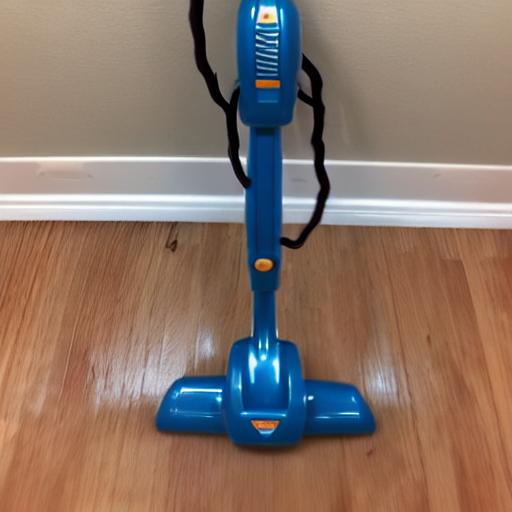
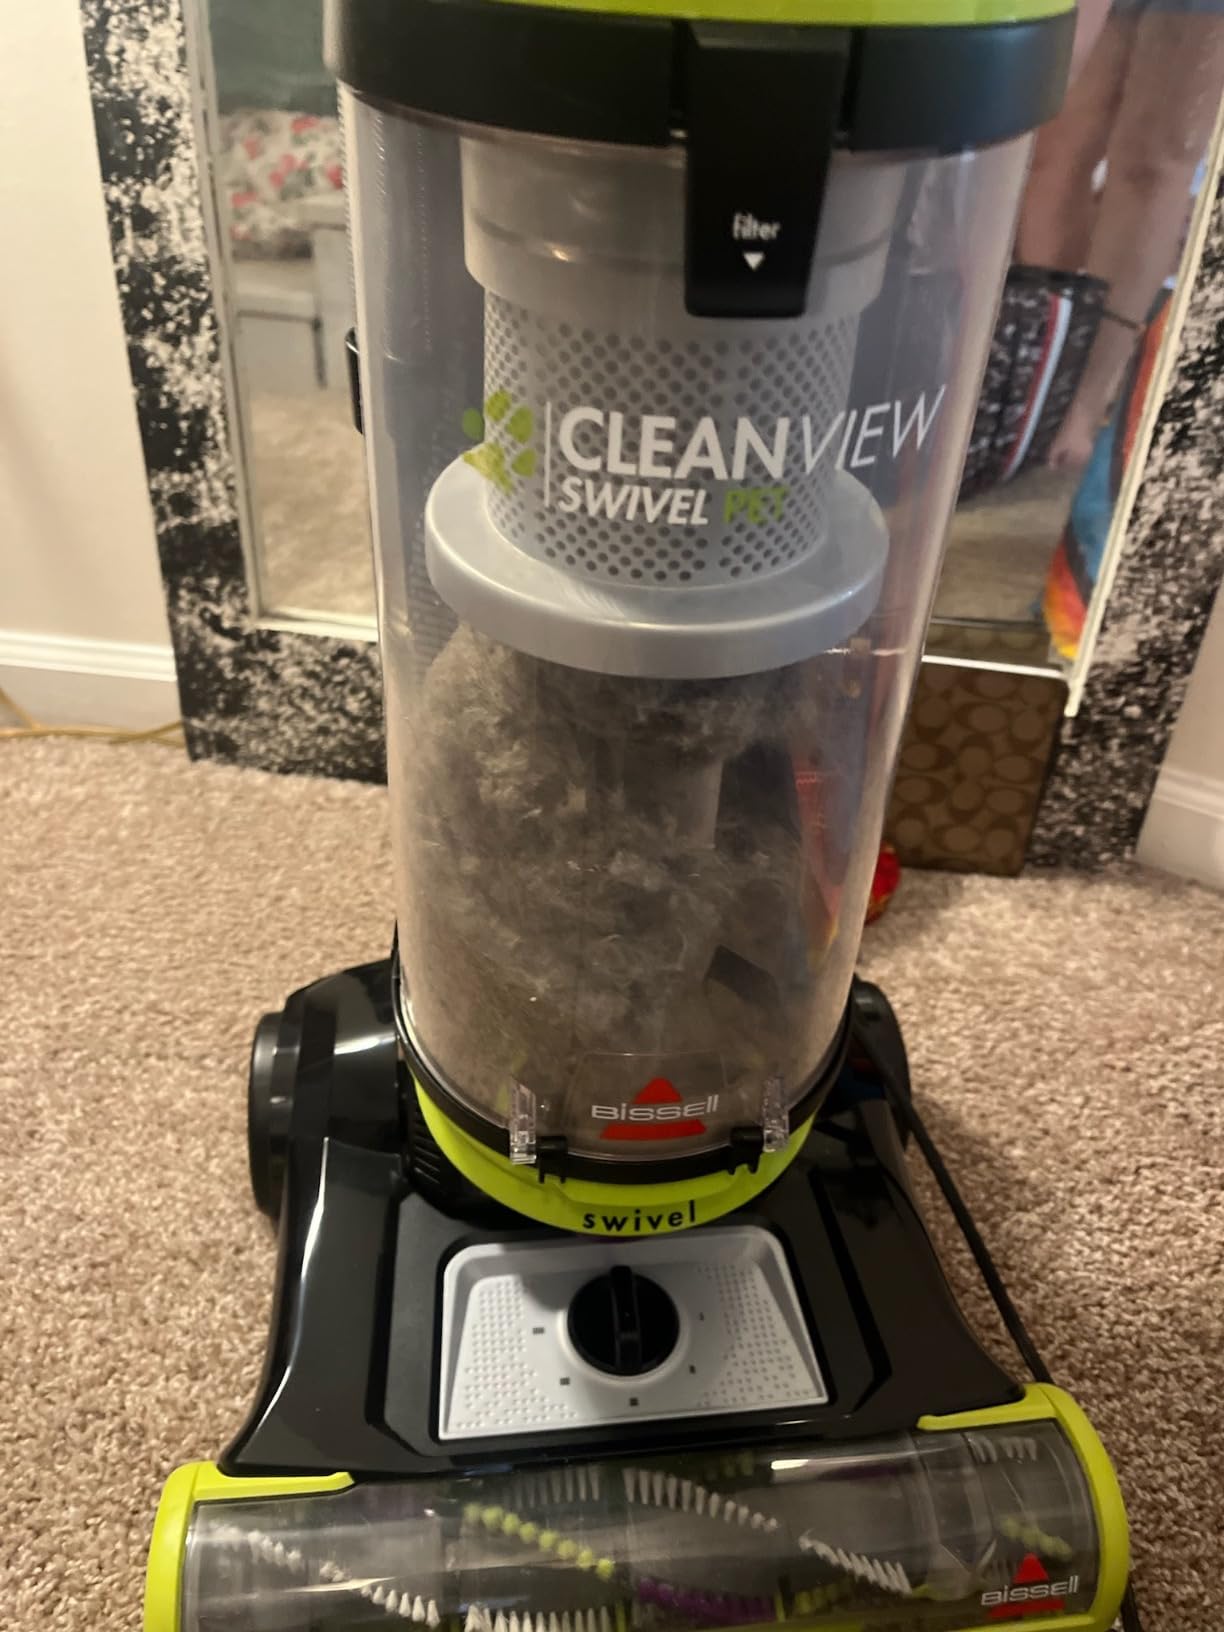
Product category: items_vacuum
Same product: no